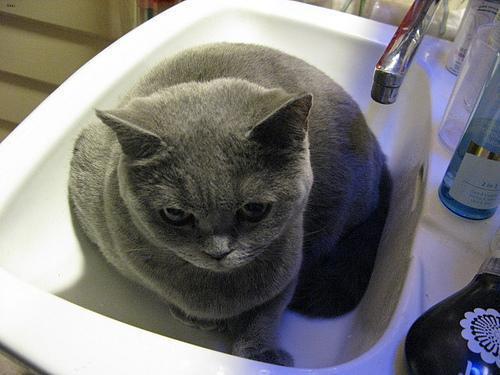
British Shorthair